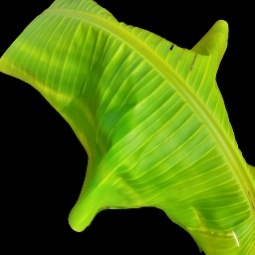
Label: Zinc